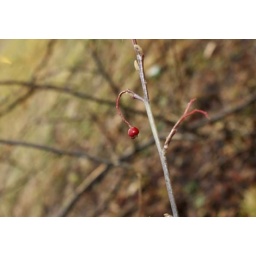
near the forest behind my house